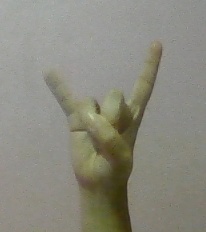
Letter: la